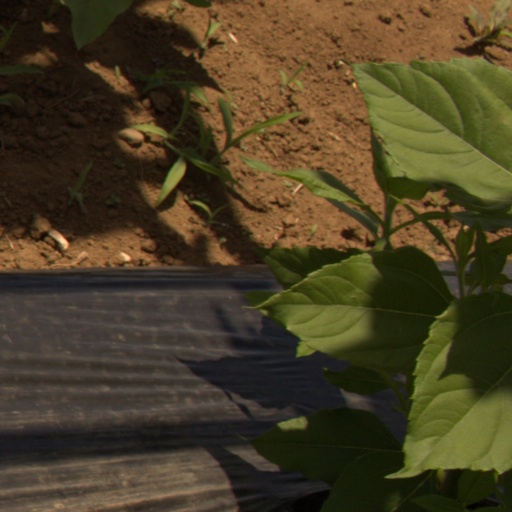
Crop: Jerusalem artichoke